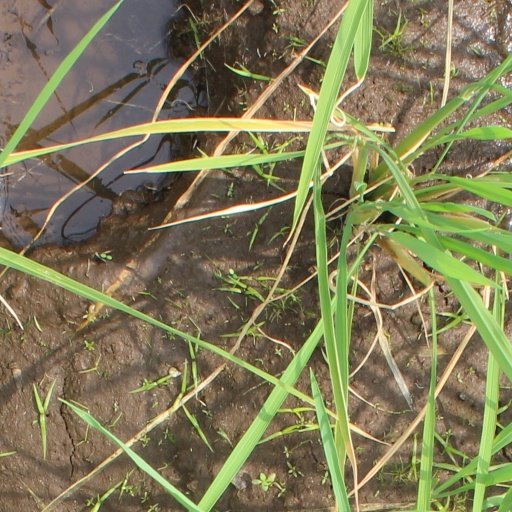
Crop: rice